List of pastoral visits of Pope John Paul II

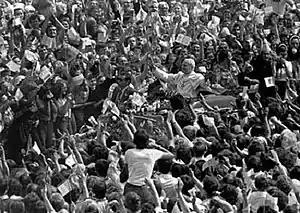
Millions cheer Pope John Paul II during his first visit to Poland as pontiff

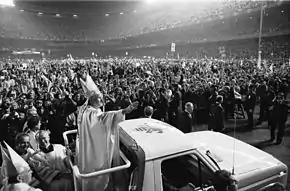
Pope John Paul II, during his first U.S. visit in 1979, at Yankee Stadium, New York City

Pope John Paul II's first foreign journey was a three-country visit to the Dominican Republic, Mexico and the Bahamas in January 1979. Some 18 million people were believed to have greeted the Pope during his stay in Mexico.